Robeson County Agricultural Building

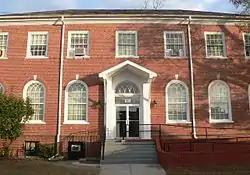
Robeson County Agricultural Building, December 2014

Robeson County Agricultural Building is a historic government office building located at Lumberton, Robeson County, North Carolina. It was built in 1937 as a Works Progress Administration project. It is a two-story, T-shaped Colonial Revival-style brick building on a raised basement.